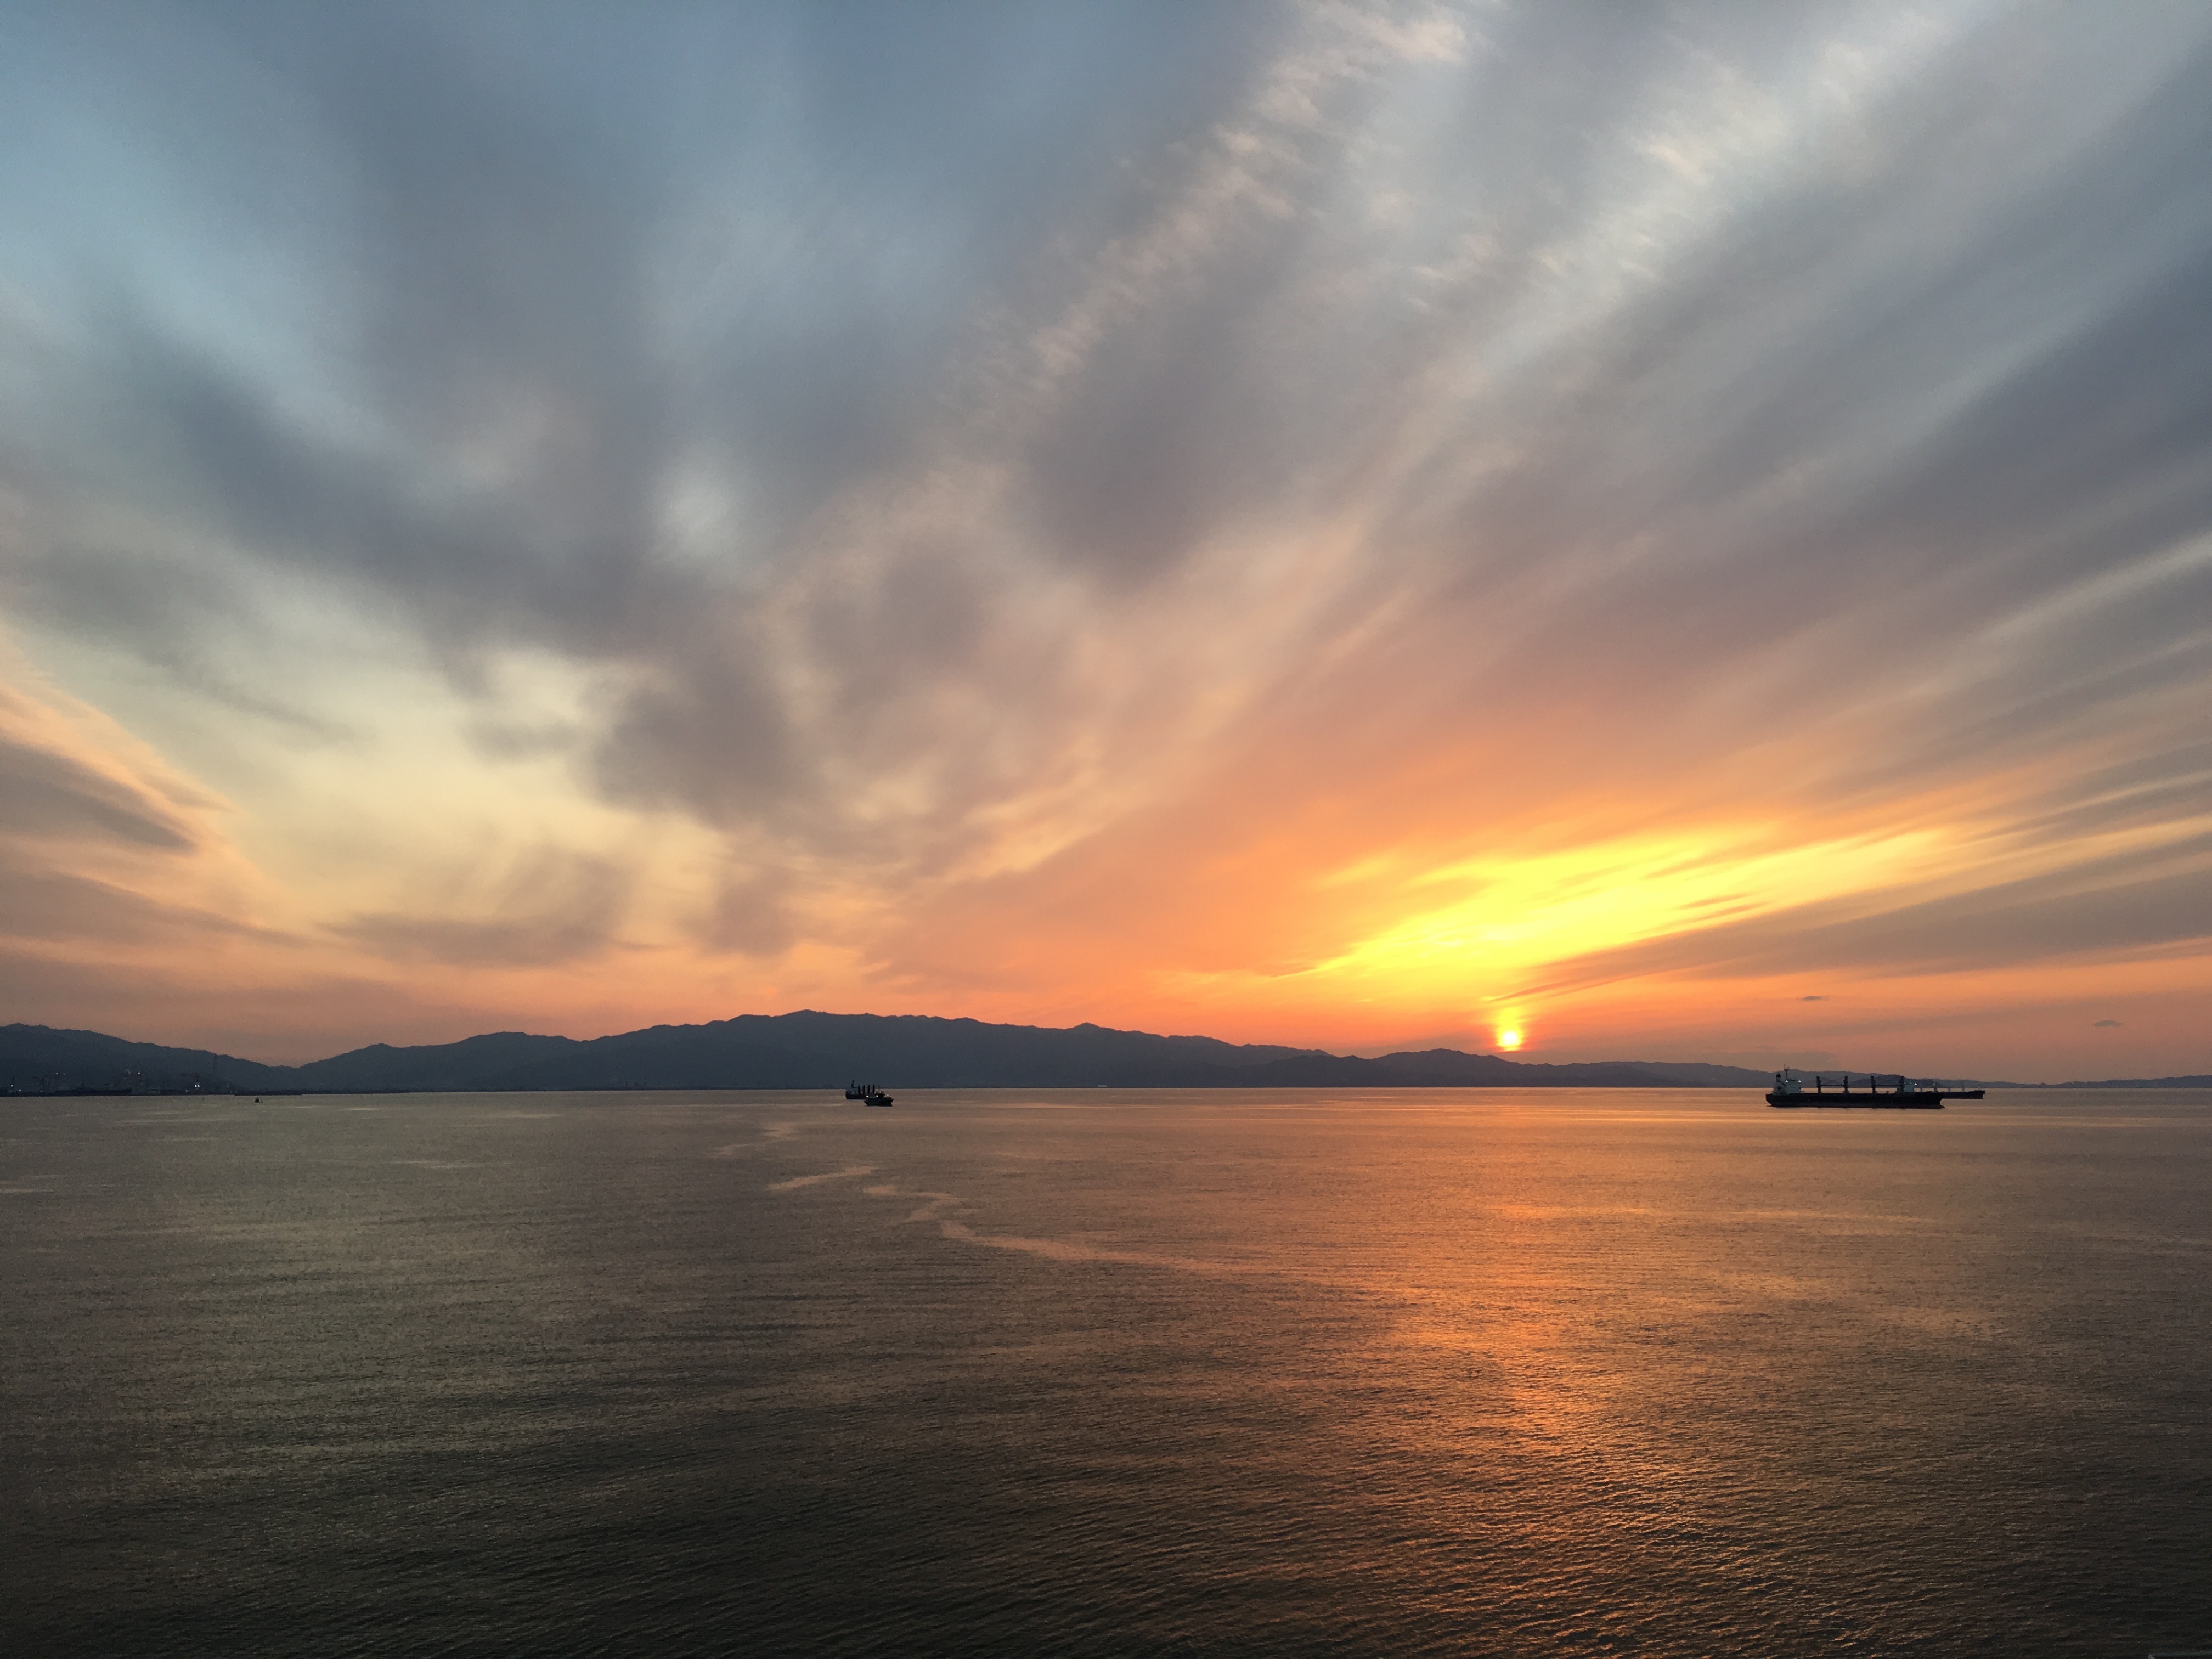
beach, landscape, sea, coast, ocean, horizon, cloud, sky, sun, sunrise, sunset, boat, sunlight, morning, shore, wave, dawn, coastal, ship, dusk, evening, reflection, bay, port, tourism, in the evening, background, marine, afterglow, wind wave